Cylinder desk

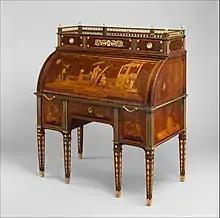
German, Neuwied am Rhein, circa 1776 –79.

The cylinder desk is a desk that resembles a Bureau Mazarin or a writing table equipped with small stacked shelves in front of the user's main work surface, and a revolving cylinder part that comes down to hide and lock up the working papers when the desk is not in use.